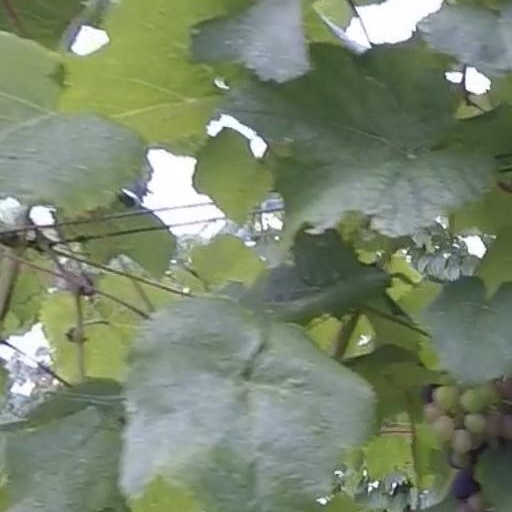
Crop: grape